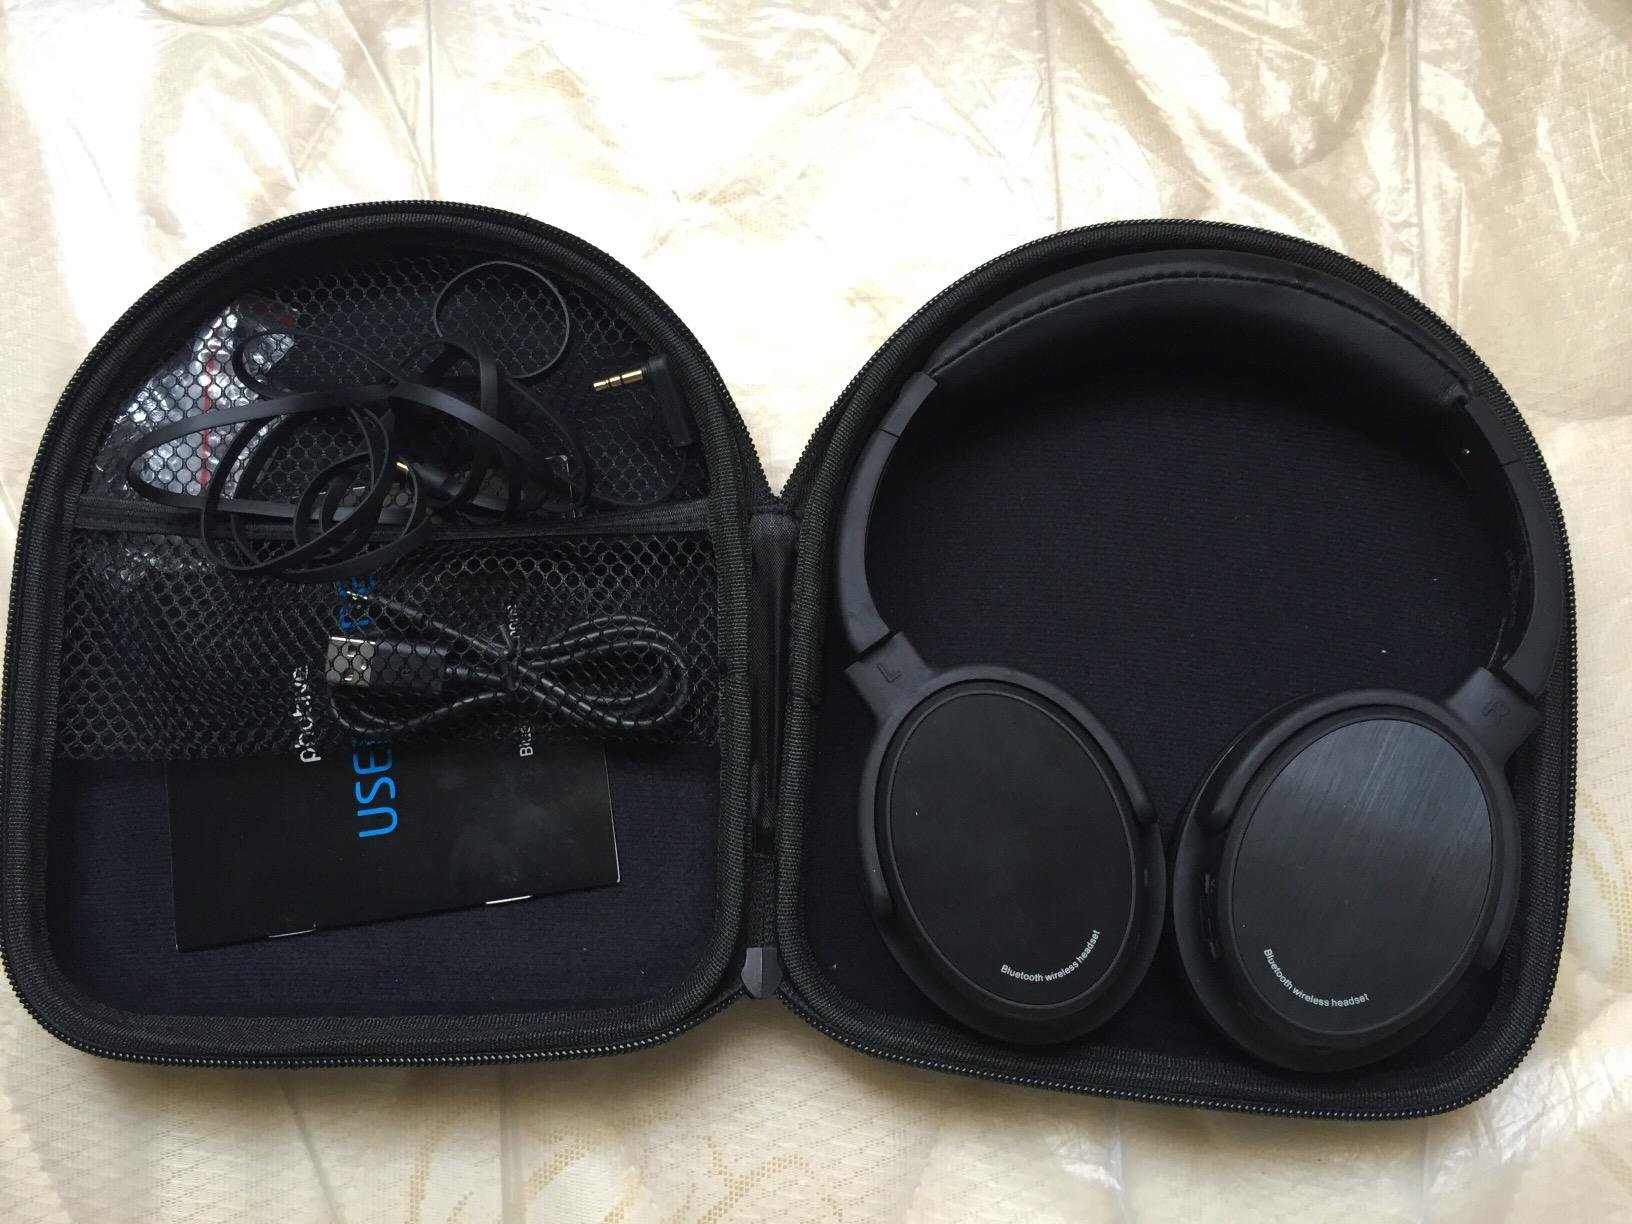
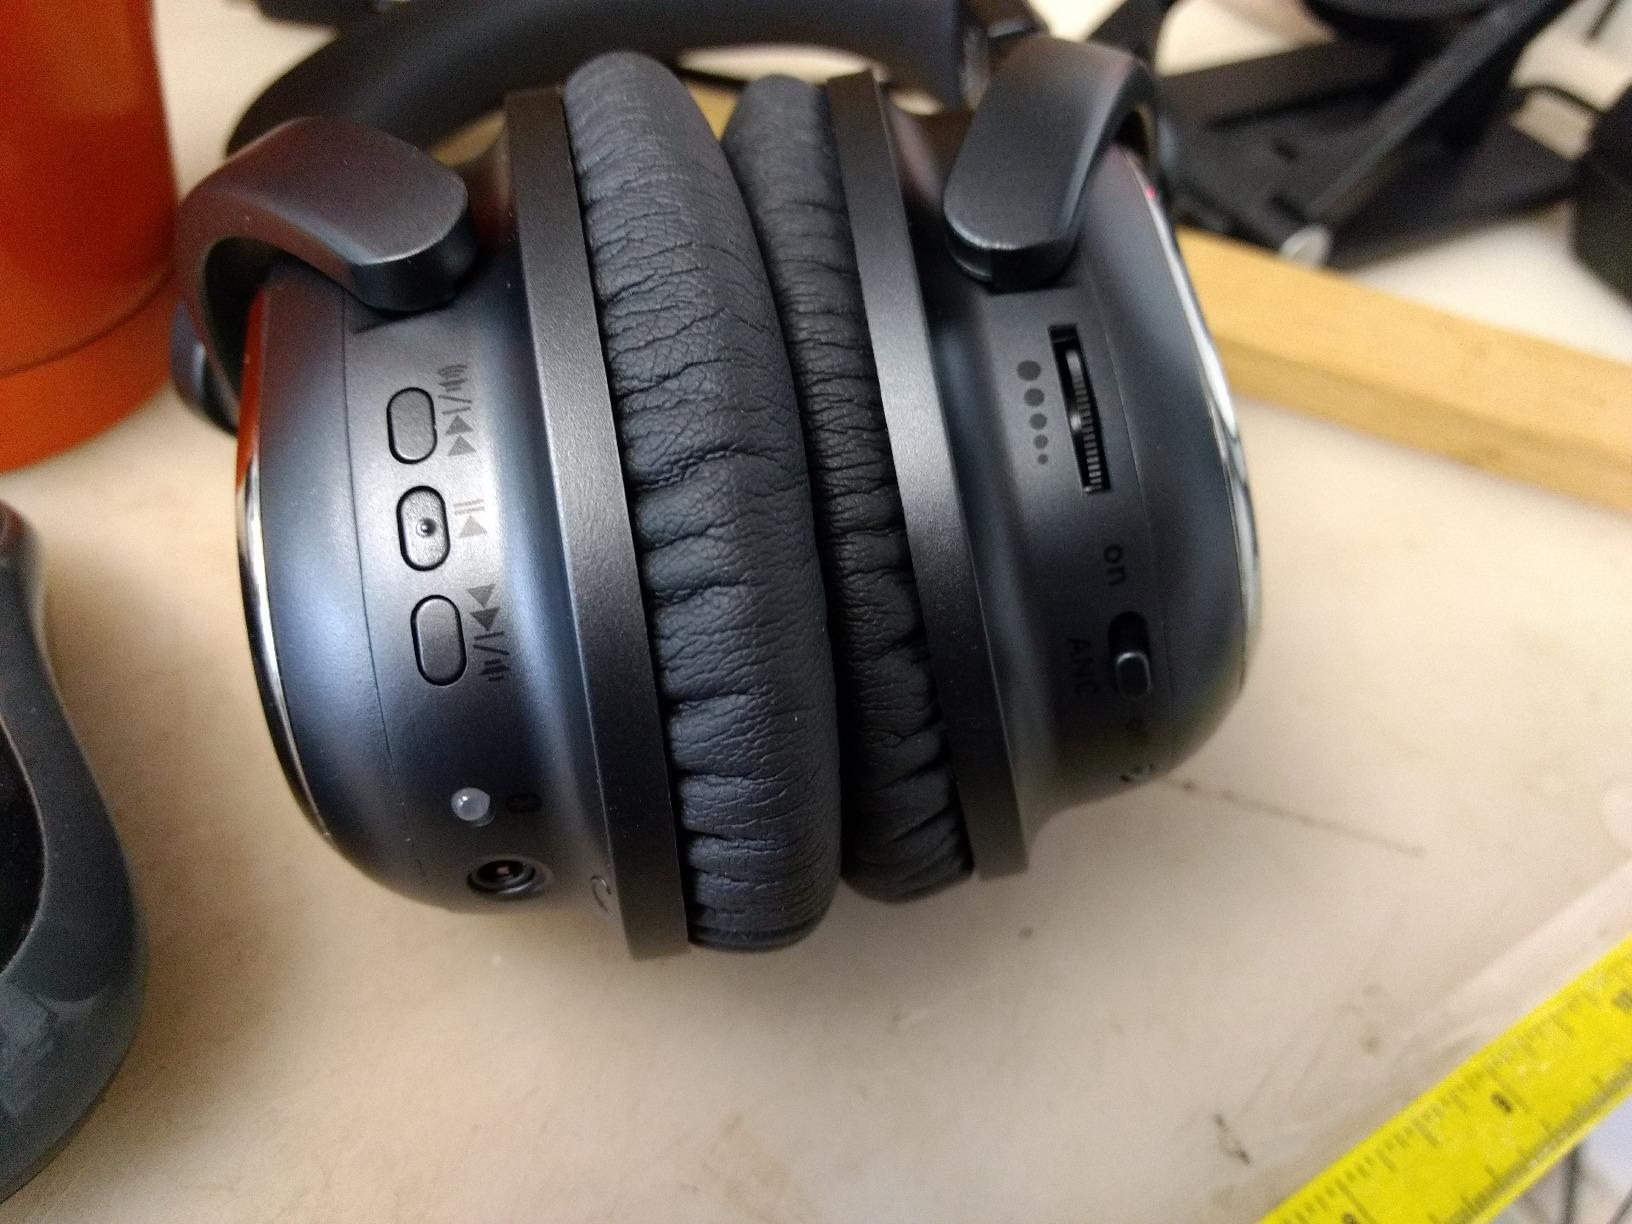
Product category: headphones
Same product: no